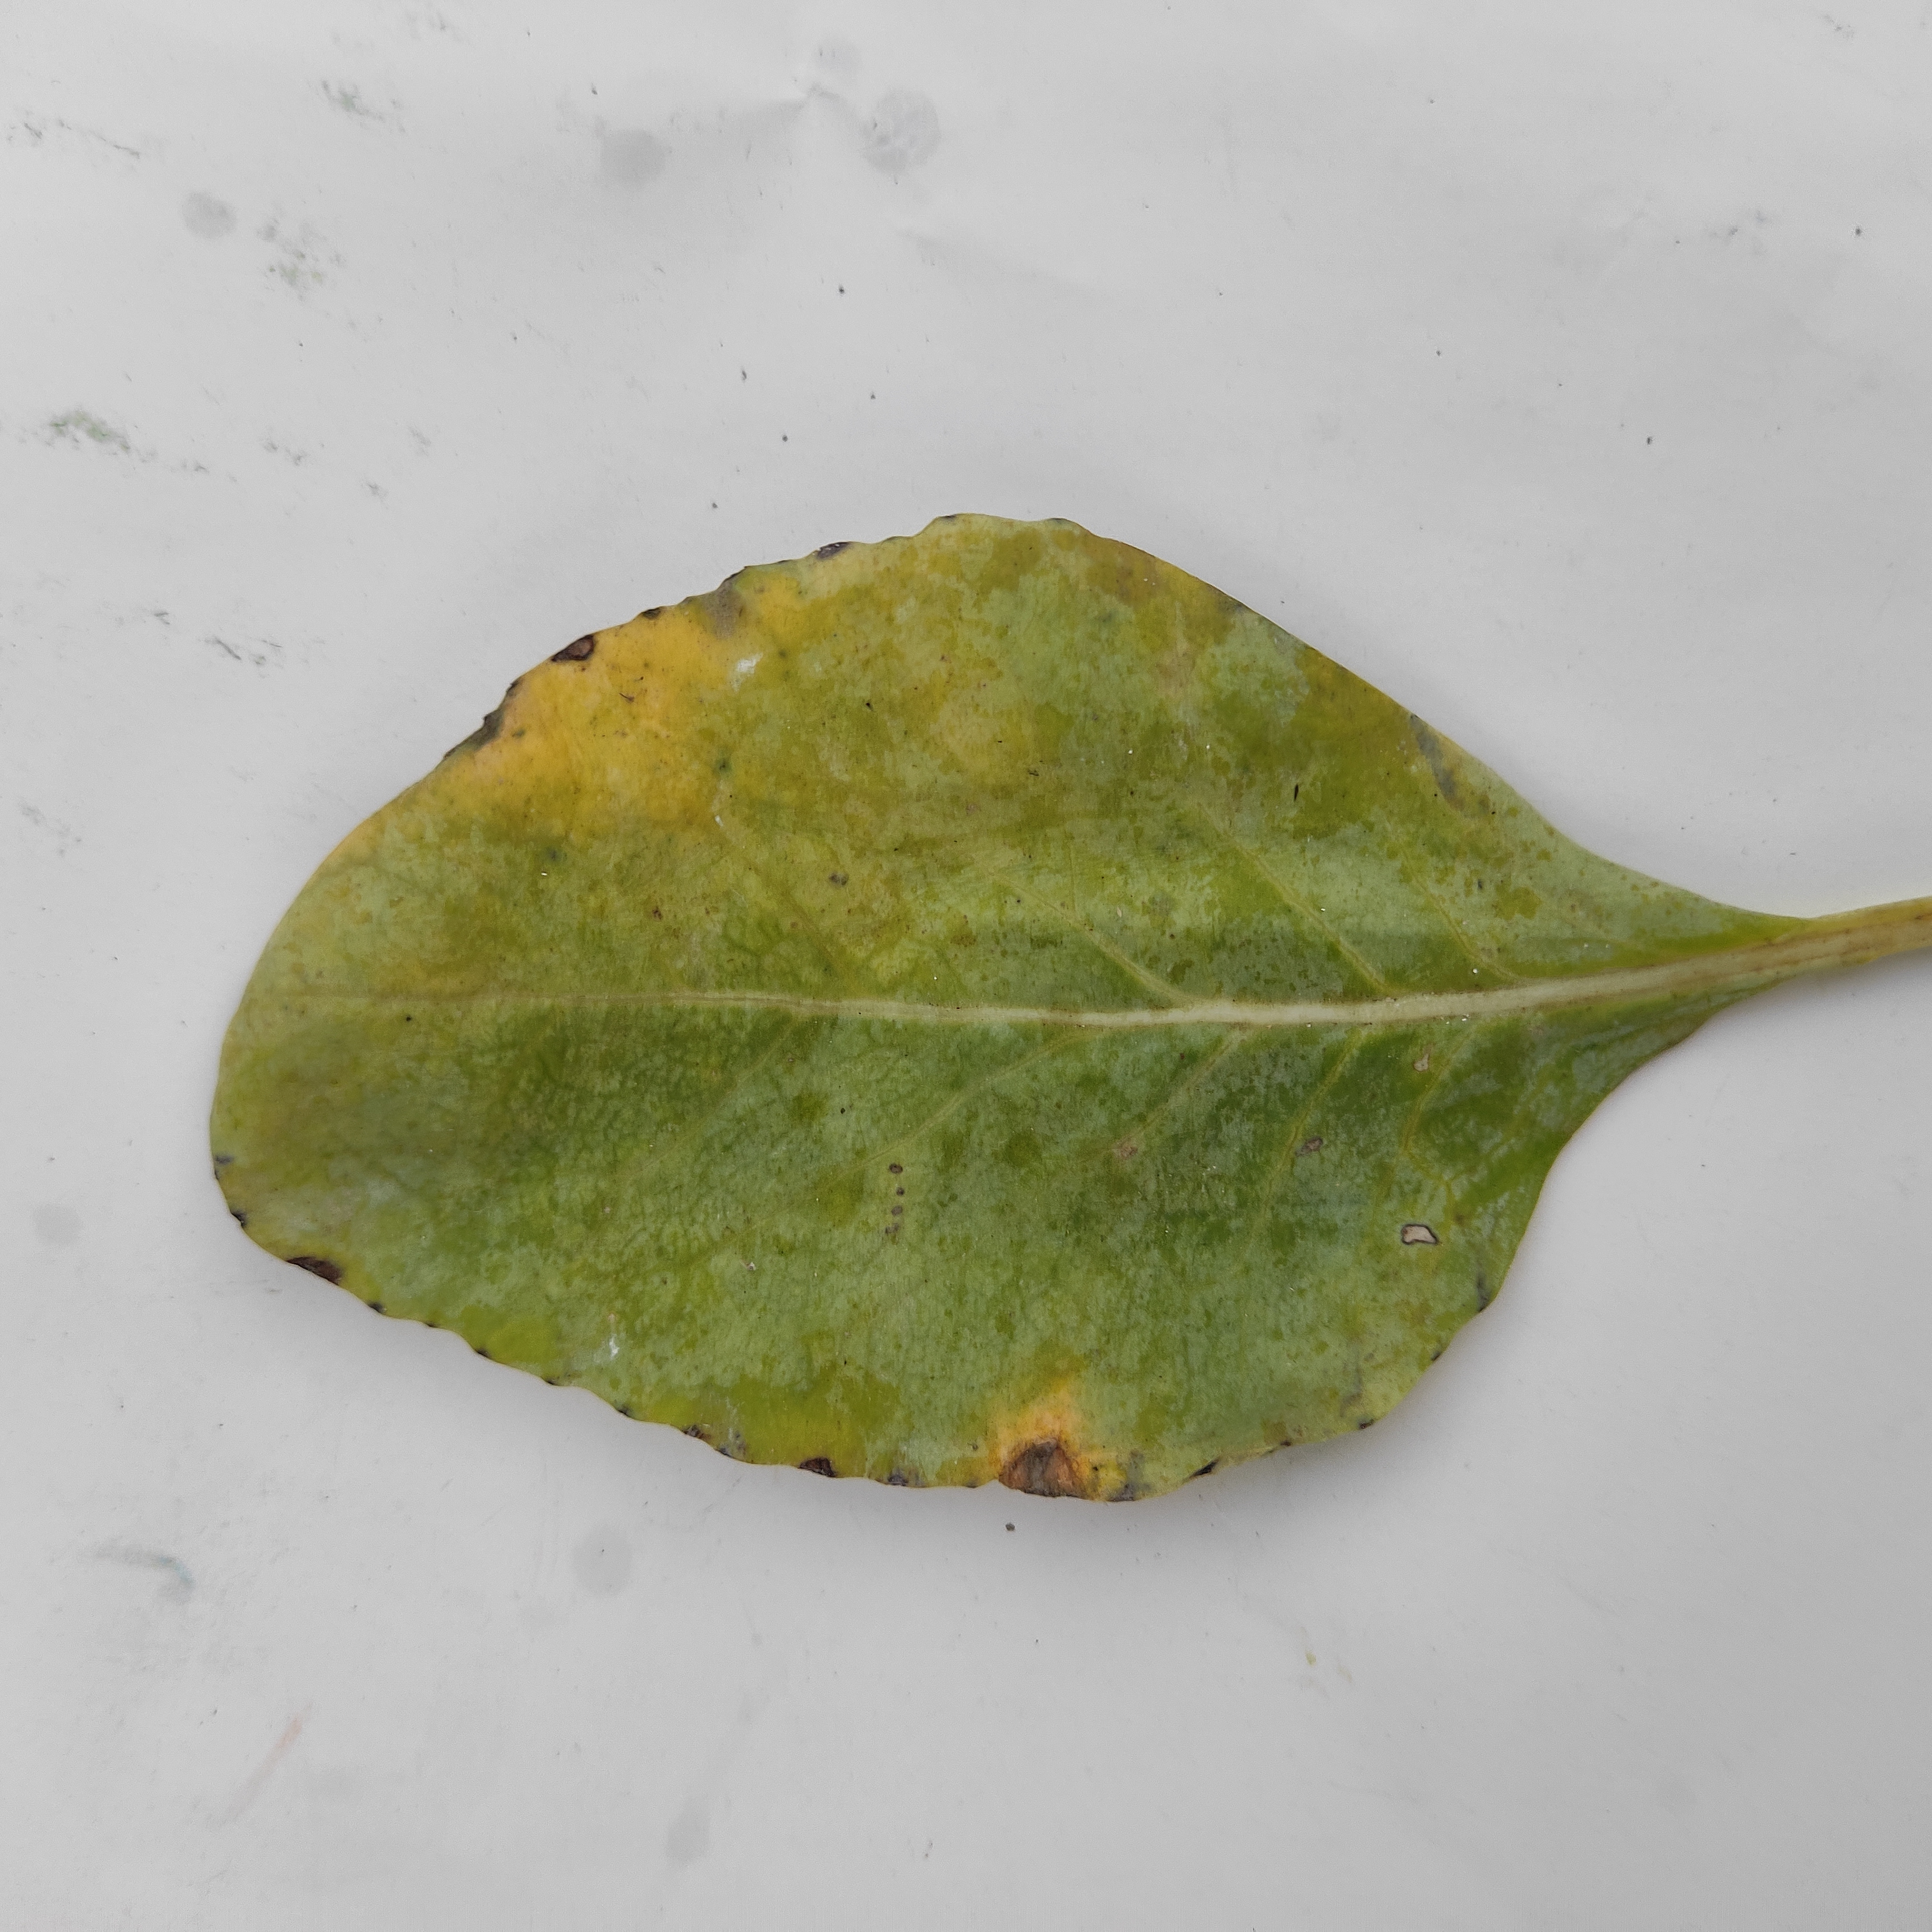
Label: Black Rot